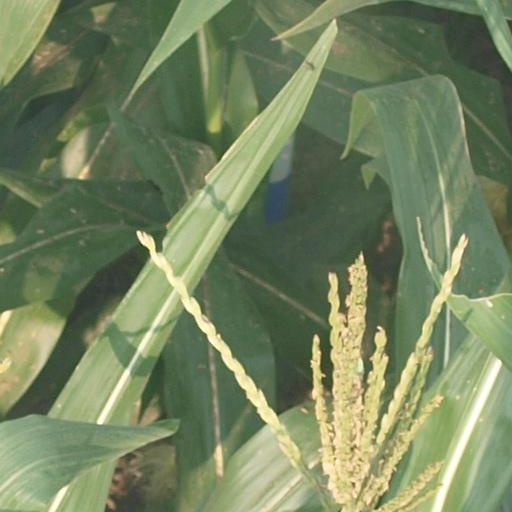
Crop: maize; corn